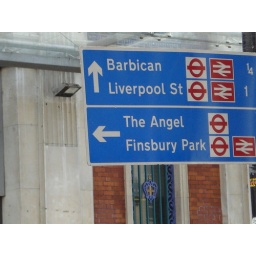
Random street sign by where I live